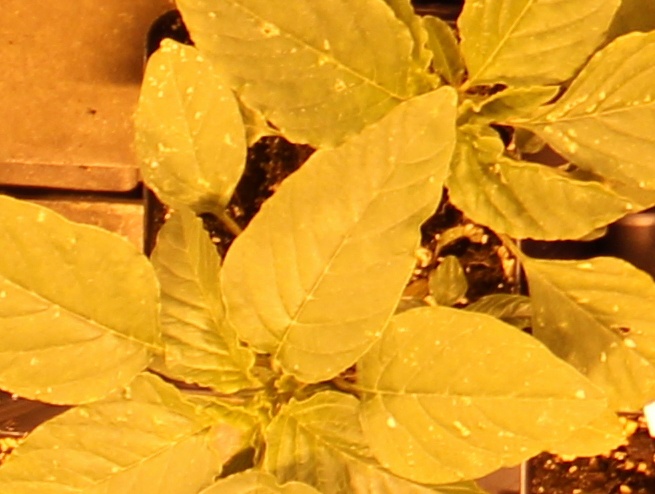
Label: Palmer Amaranth